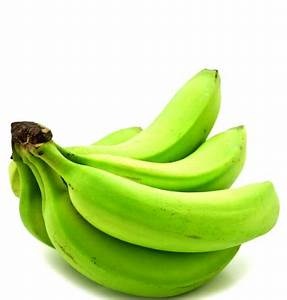
Label: banana